Selin Kara

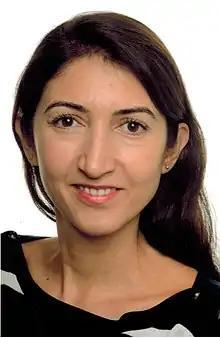
Selin Kara

Selin Kara (born 20 January 1981) is a Turkish-born chemist and biotechnologist. She is currently a full professor and head of Industrial Biotechnology section at Aarhus University. She studies biocatalysis and has been recognized for her work about deep eutectic solvents and her research regarding cofactor regeneration in biotransformations.